League of the Islanders

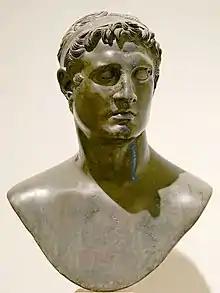
Bust of Ptolemy II Philadelphus

The League's institutions are well attested through a series of inscriptions for its Ptolemaic period, but it appears that the main characteristics were present already under Antigonus, and according to Richard Billows "the evidence for the Ptolemaic period can be used (with due caution) for the Antigonid period" as well. As Walther Schwahn commented, the constitution of the League of Islanders shows "distinct differences" from the constitutions of other contemporary Greek leagues, since "the League did not exist in the interests of its members, but to the advantage of a powerful patron". The exact membership of the League can not be determined with accuracy, but it certainly comprised Mykonos, Kythnos, Keos, and probably also Ios under Antigonus, while Naxos, Andros, Amorgos, and Paros are also attested under the Ptolemies. It is possible, but unlikely, that Samos and others of the Southern Sporades were also members during the Ptolemaic period. The membership of the sacred island of Delos, which played a central role in the League, has been disputed by Walther Kolbe, who argued that Delos remained independent of the League; most scholars however consider it to have been a full member of the League.